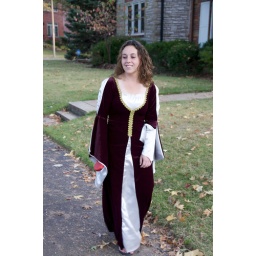
Amanda pauses on the sidewalk while walking around the neighborhood with Chloe.